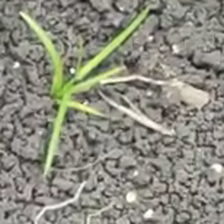
Weed species: Lavhala_(Cyperus_Rotundus)